SEAT

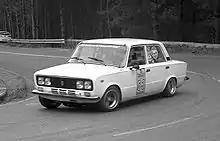
The SEAT 1430 in competition

In its more-than-70 year history, it was only during the period from 1953 to 1965 that the firm produced cars exclusively for the domestic Spanish market. In 1965, in a rather symbolic move, the company exported some 150 units of its SEAT 600 model (licensed version of the Fiat 600) destined for Colombia by air freight for the first time, until two years later, in 1967, SEAT reached a deal over the renegotiation of its license contract with Fiat that allowed the Spanish firm to form an international distribution network for its cars and thereafter start its export operations to more than 12 countries, entering the export market in 1969. Until the early 1980s, however, most SEAT exports were sold with Fiat badging. As a response to SEAT's bid for independence, Fiat committed themselves to sell 200,000 SEAT-built cars a year from 1981, compared to 120,000 the year before. At the end of 1983, just after SEAT had won its legal battle with Fiat, a quarter of the production went to Egypt and Latin America. In Europe, they were represented in West Germany, Belgium, France, Italy, Austria, and Greece. The UK, Ireland, and various Scandinavian markets were planned to be added in 1984. This was despite the company only being able to export the Ronda, with the Fura to follow. The exponential growth in exports in the '70s happened under the leadership of Juan Sánchez Cortés and the export director José María García-Courel.